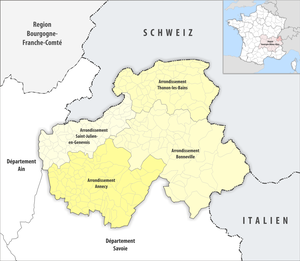
Historiquement, la Haute-Savoie est un département solidement ancré à droite. Sous la Vᵉ République, c'est même le seul département français à n'avoir jamais élu un député de gauche, à l'exception des élections législatives de 1986 avec Dominique Strauss-Kahn, à la tête de la liste officielle du Parti socialiste et Robert Borrel, qui dirigea une liste divers gauche dissidente. À l'heure actuelle, la droite et le centre possèdent deux sièges de député sur six, tous les sièges de sénateurs et l'intégralité des sièges de conseillers départementaux.